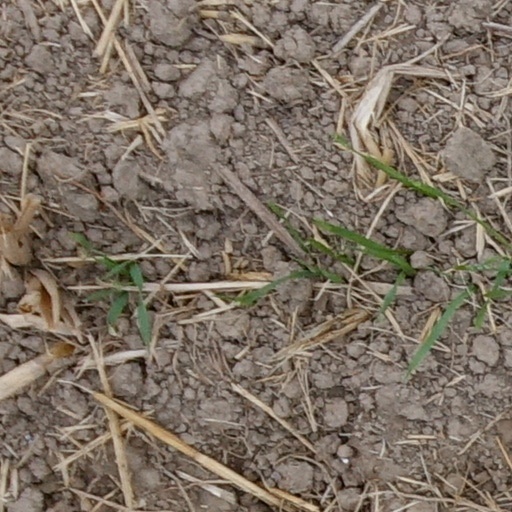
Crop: wheat